Describe the emotion expressed in this image:  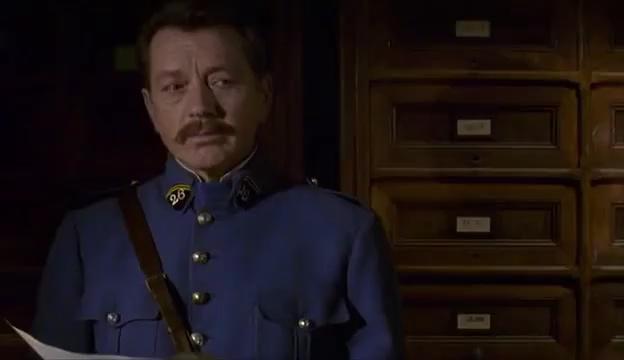
This person displays Suffering, valence and arousal with low intensity.